Kenneth Widmerpool

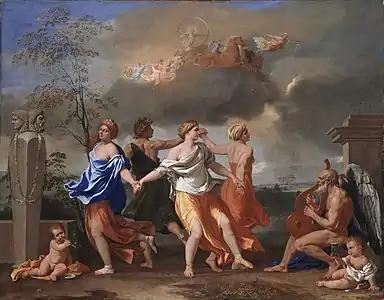
Poussin's "A Dance to the Music of Time", from which the name of Powell's sequence of novels is derived. The four seasons dance in a circle as "Time" plays the lute, to the right.

The novel sequence "A Dance to the Music of Time" comprises 12 volumes spanning a period of approximately 50 years; from the early 1920s to the first years of the 1970s. The series itself was published between 1951 and 1975. Its title is taken from Nicolas Poussin's 1634–1636 painting of the same name. Through the eyes of a narrator, Nicholas Jenkins, the reader observes the changing fortunes of a varied collection of mainly upper-class characters. Their ambience is a bohemian world of art, literature and music, intermingled with the more practical spheres of politics, business and the military. In a 1971 study of the novels the journalist and editor Dan McLeod summarised the theme of the sequence as that of a decaying establishment, confronted by "aggressive representatives from the middle classes elbowing their way up". The latter are prepared to suffer any number of indignities in their pursuit of power but the establishment proves capable of resisting the advance of "all but the most thick-hided and persevering" of outsiders. Kenneth Widmerpool becomes the principal embodiment of these incomers.